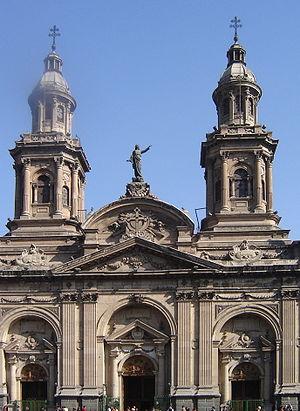
La démographie du Chili est l’ensemble des données et études concernant la population chilienne.
Santiago ou Santiago du Chili [sɑ̃.tja.ɡo.dy.ʃi.li] est la capitale du Chili, pays d'Amérique latine. Elle est située dans la Vallée Centrale. Ses habitants s’appellent les Santiagois.
Le Chili, en forme longue république du Chili, en espagnol : Chile, ou República de Chile, est un pays d’Amérique du Sud partageant ses frontières avec le Pérou et la Bolivie au nord d'une part, et l’Argentine au nord-est, à l'est et au sud-est d'autre part, et dont le territoire forme une étroite bande allant du désert d'Atacama jusqu'au cap Horn. L'île de Pâques, située à 3 000 kilomètres de Valparaíso dans l'océan Pacifique, fait partie du Chili depuis 1888. La superficie du pays est de 756 102 km². Le gouvernement revendique aussi une possession sur le continent Antarctique : le Territoire chilien de l'Antarctique correspond aux longitudes 53° W et 90° W et est situé au sud du soixante-cinquième parallèle sud.